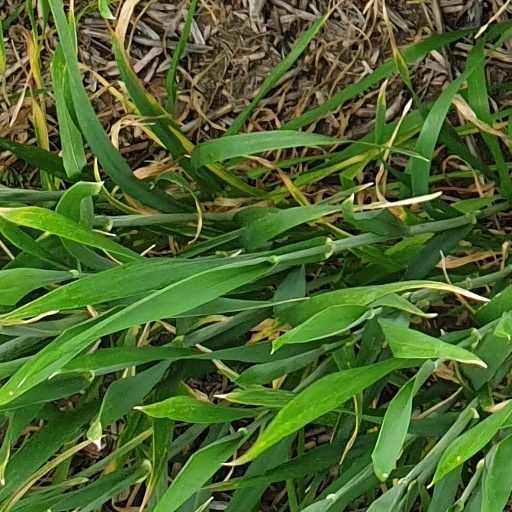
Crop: wheat